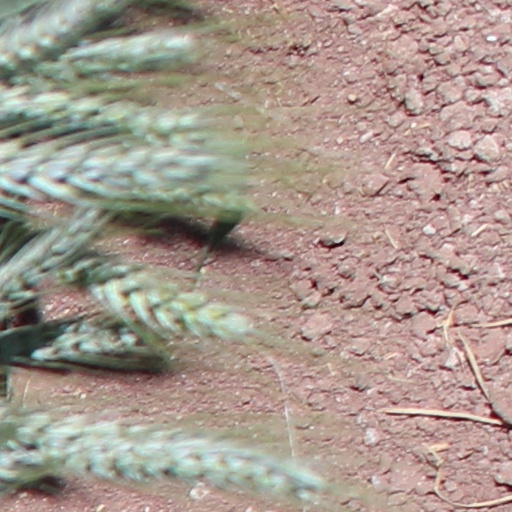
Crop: wheat